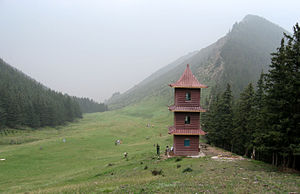
Helanbjergene
Højere oppe er der skov og enge
The Helan Mountains, ofte kaldt Alashanbjergene i ældre kilder, er en isoleret ørken- bjergkæde der danner grænsen mellem den indre mongolske liga Alxa og provinsen Ningxia i Kina. De går nord-syd, parallelt med den mod nord løbende Gule Flod i dens store sving Ordos Loop. Floden er hovedsagelig øst for bjergene, men i nord krydser den dem og løber på den vestlige side. Mod vest er der ørken. Mod øst er der et kunstvandet område omkring byerne Yinchuan og Shizuishan.